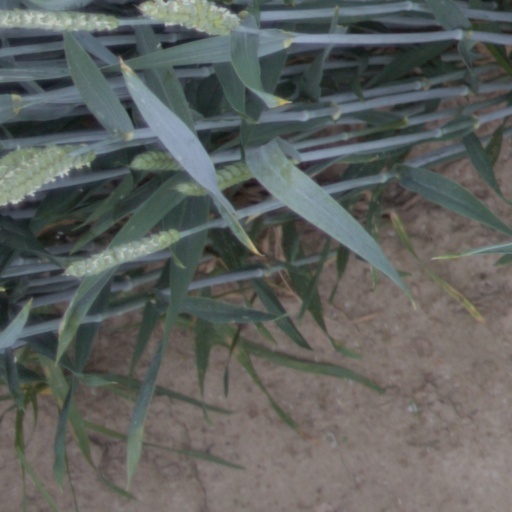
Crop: wheat